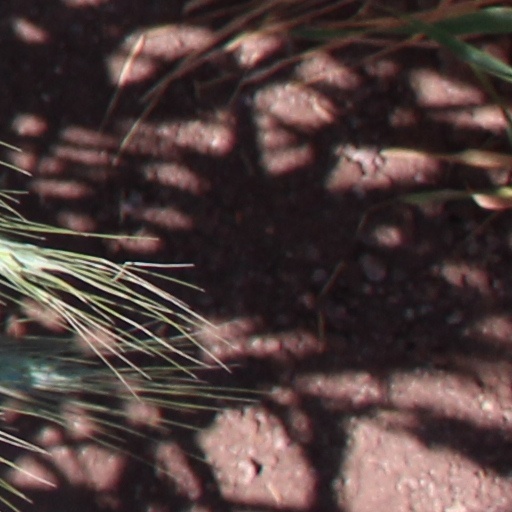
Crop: wheat